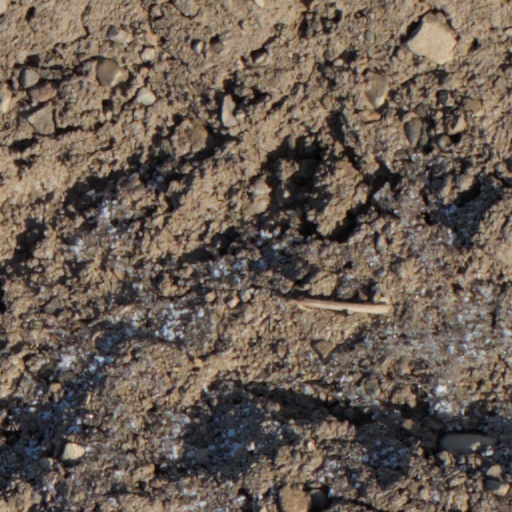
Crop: wheat